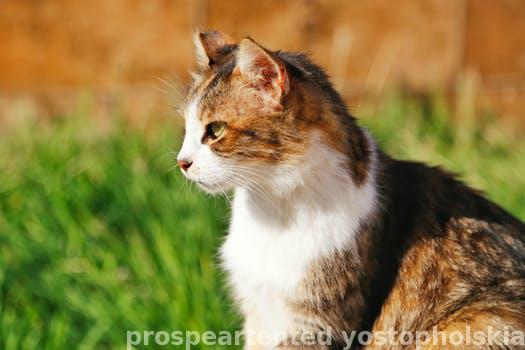
Label: Watermark